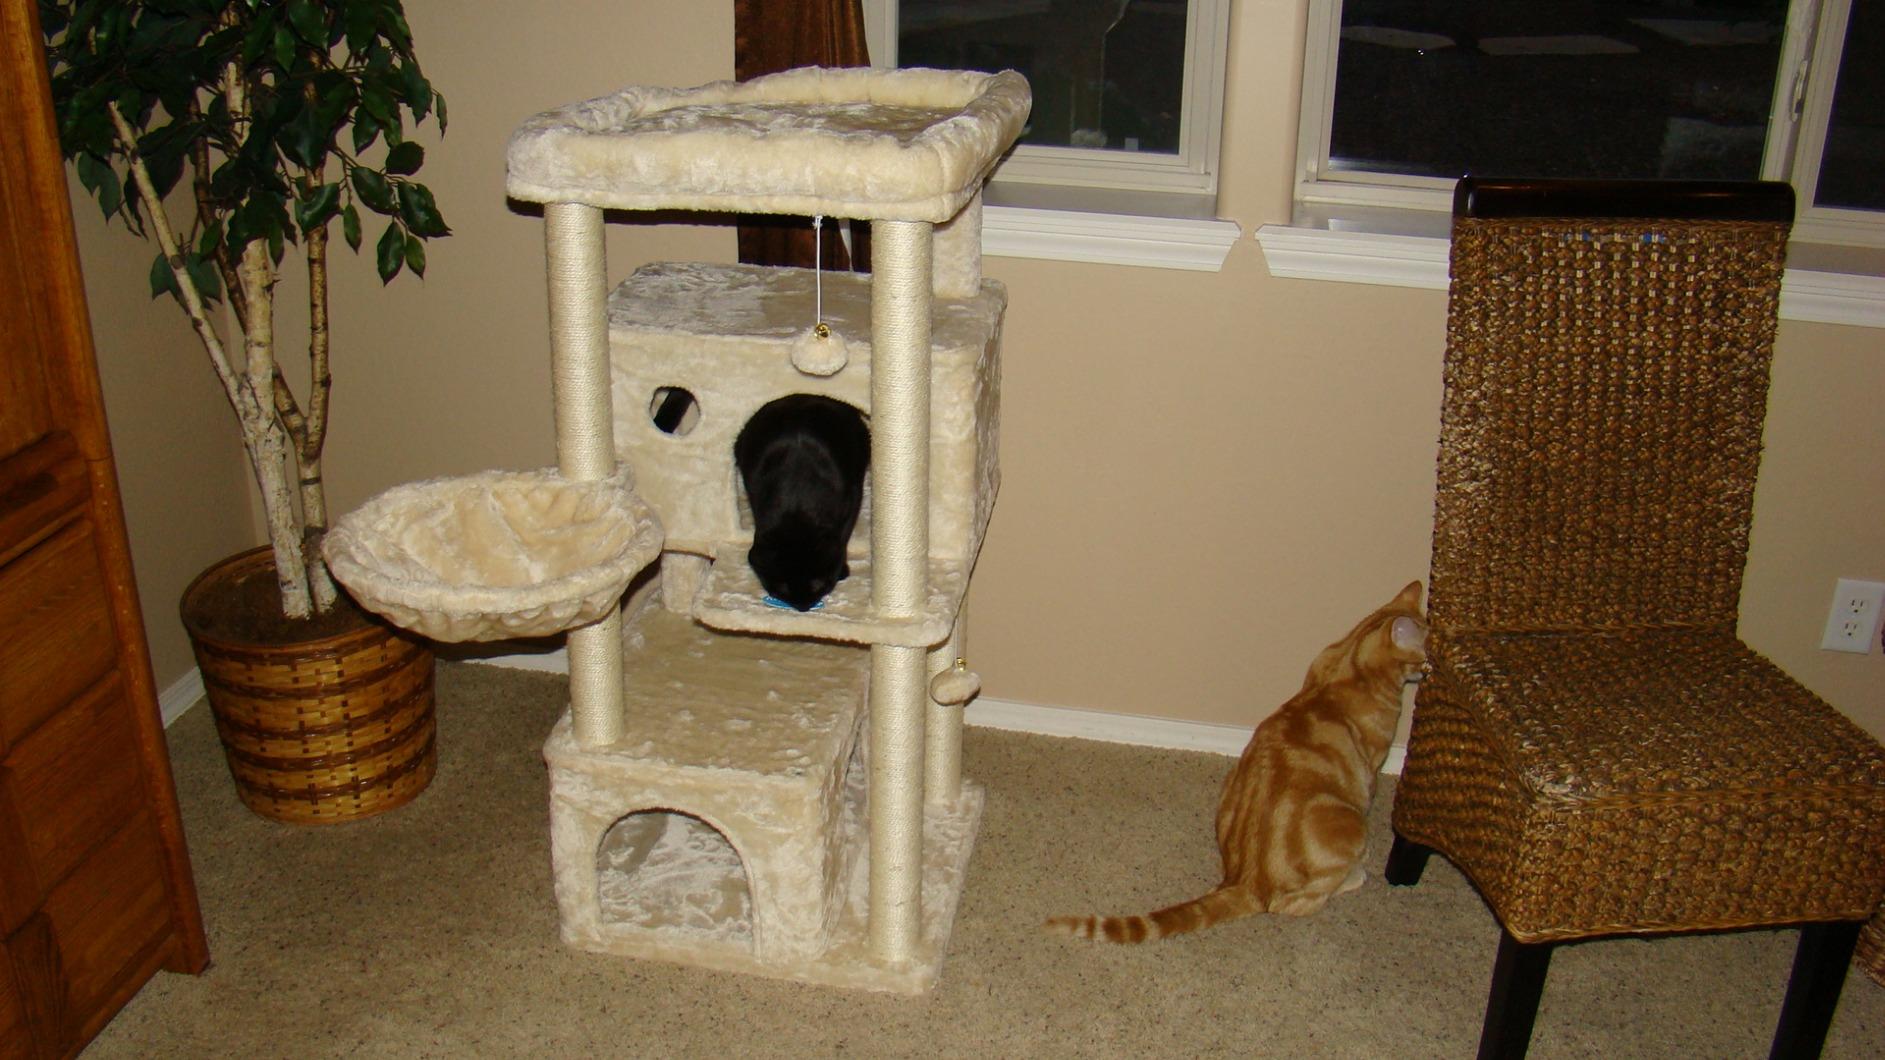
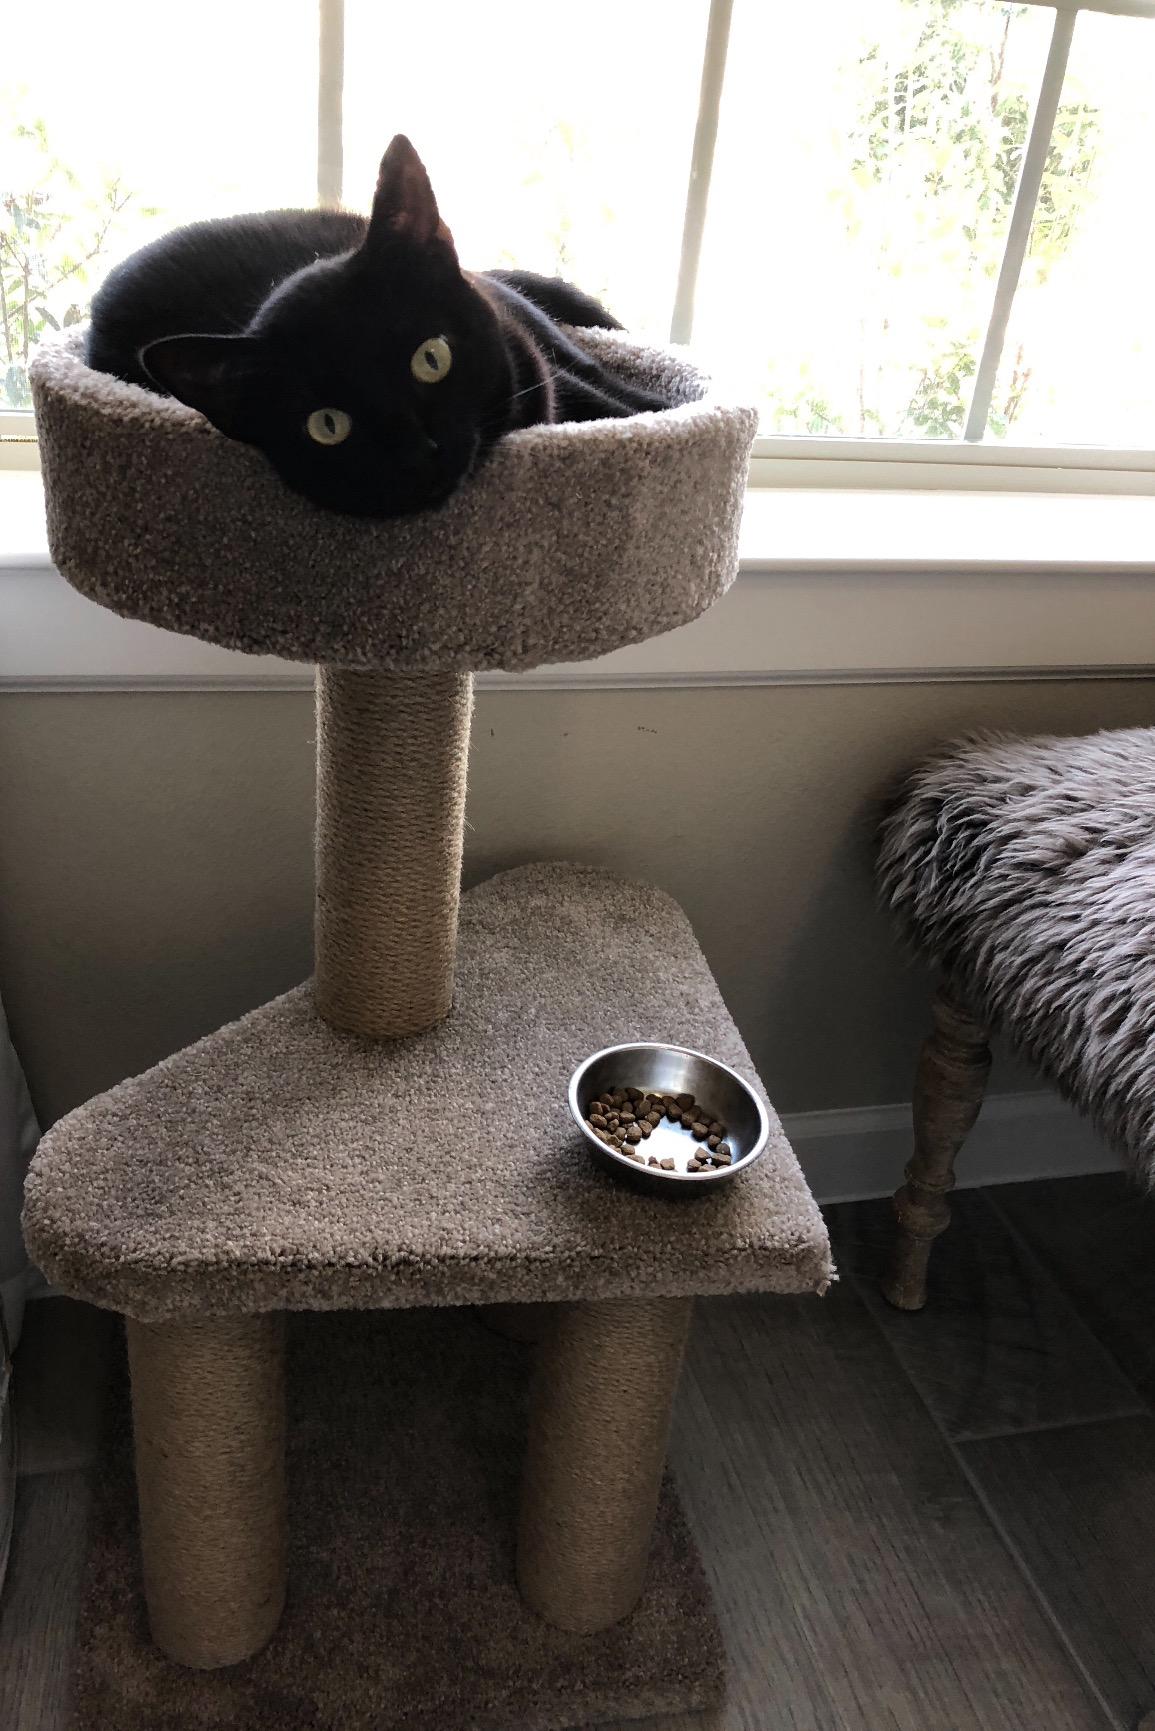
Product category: items_cat tree
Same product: no